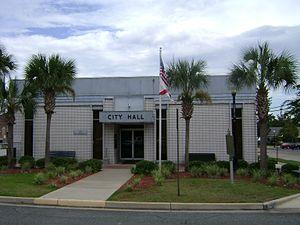
La ville américaine de Madison est le siège du comté de Madison, en Floride.